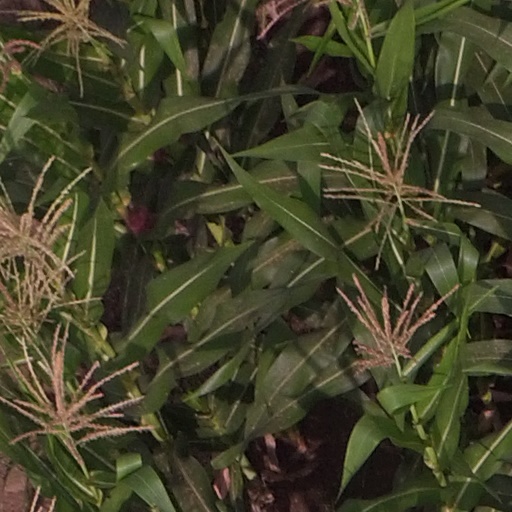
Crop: maize; corn